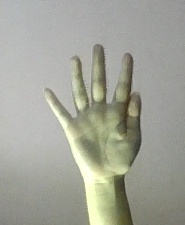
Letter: sheen